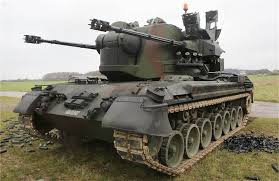
Label: Air Defense